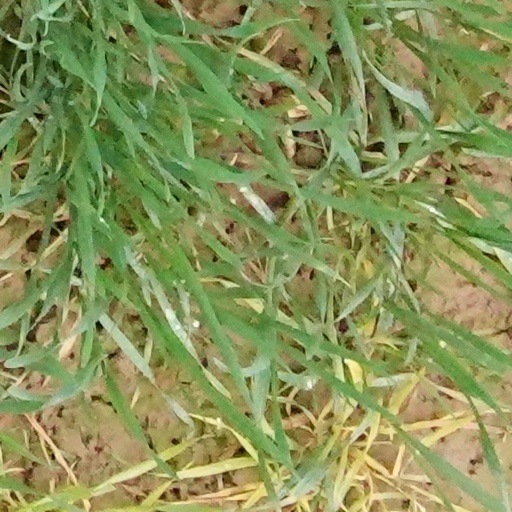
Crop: wheat